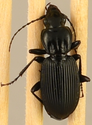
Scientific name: Pterostichus lachrymosus
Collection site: Mountain Lake Biological Station NEON (MLBS), plot MLBS_001